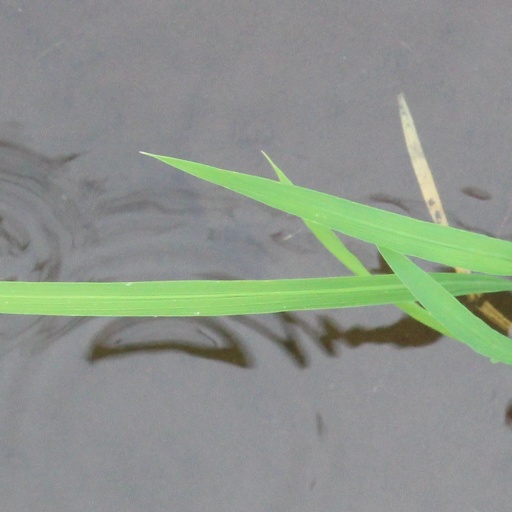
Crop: rice